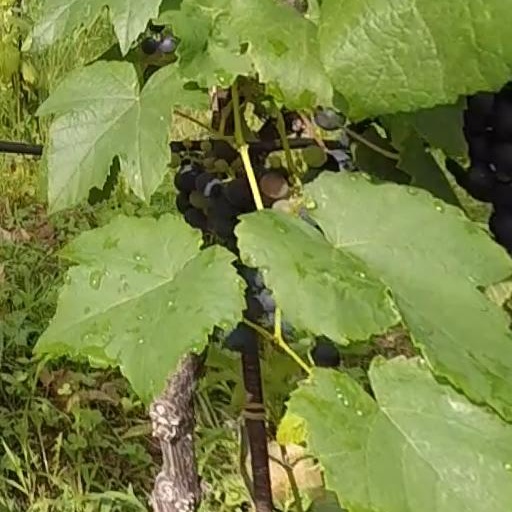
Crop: grape